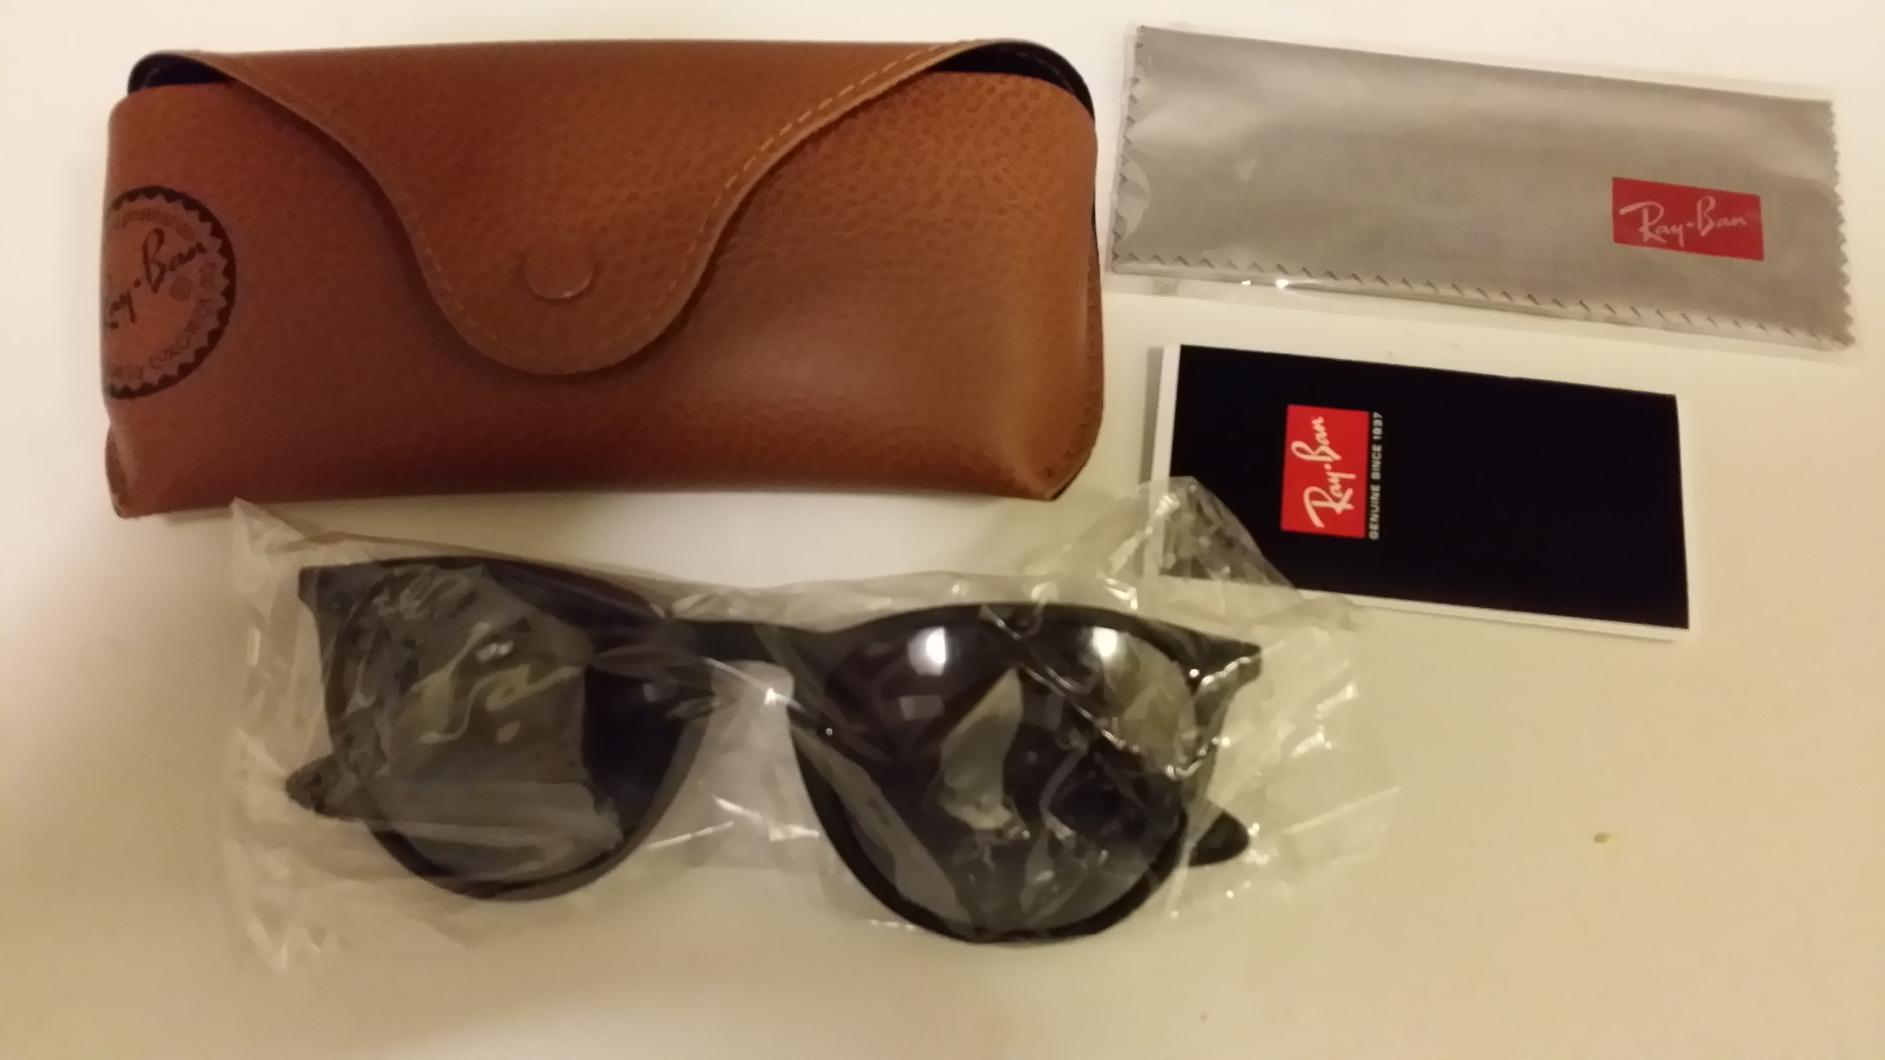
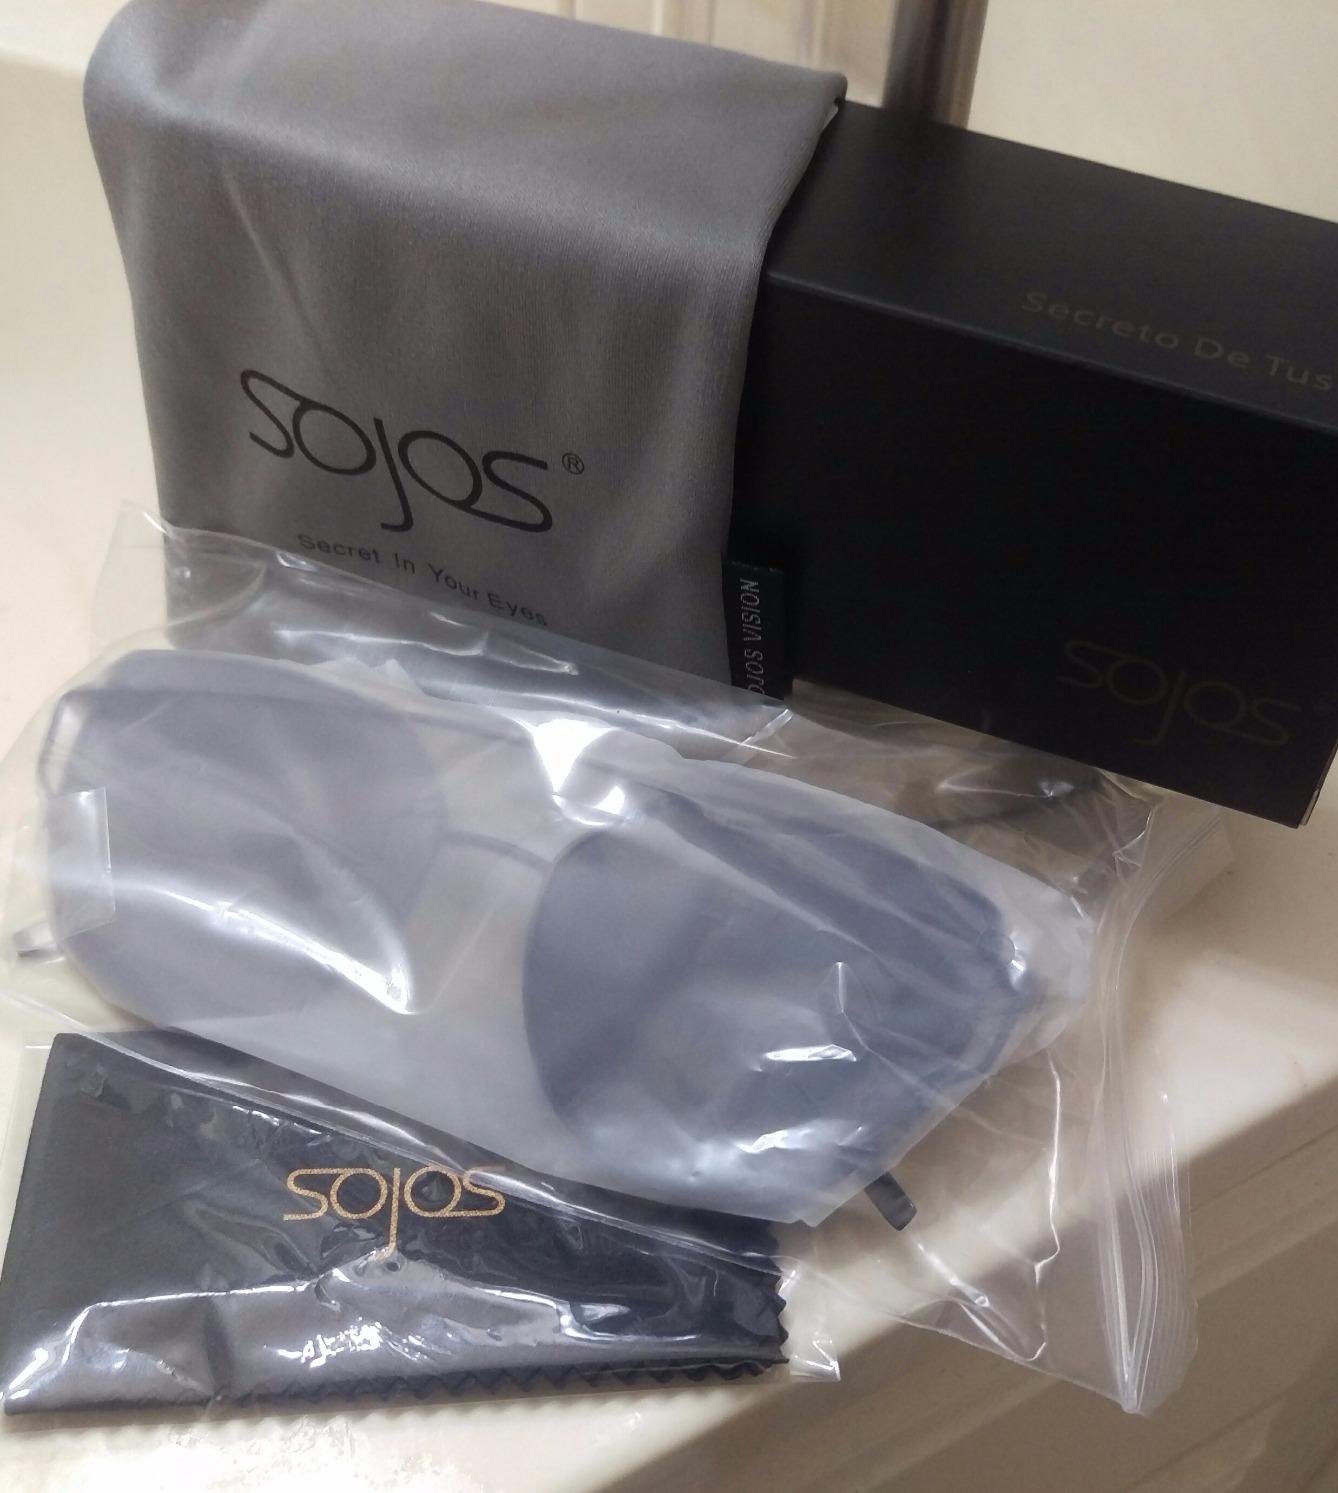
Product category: accessories_sunglasses
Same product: no